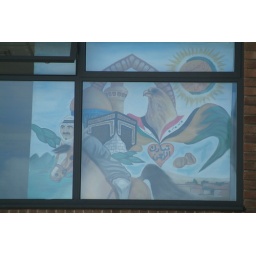
This was up in the window of an upstairs office in the 847 Squadron (Royal Marines) hangar.